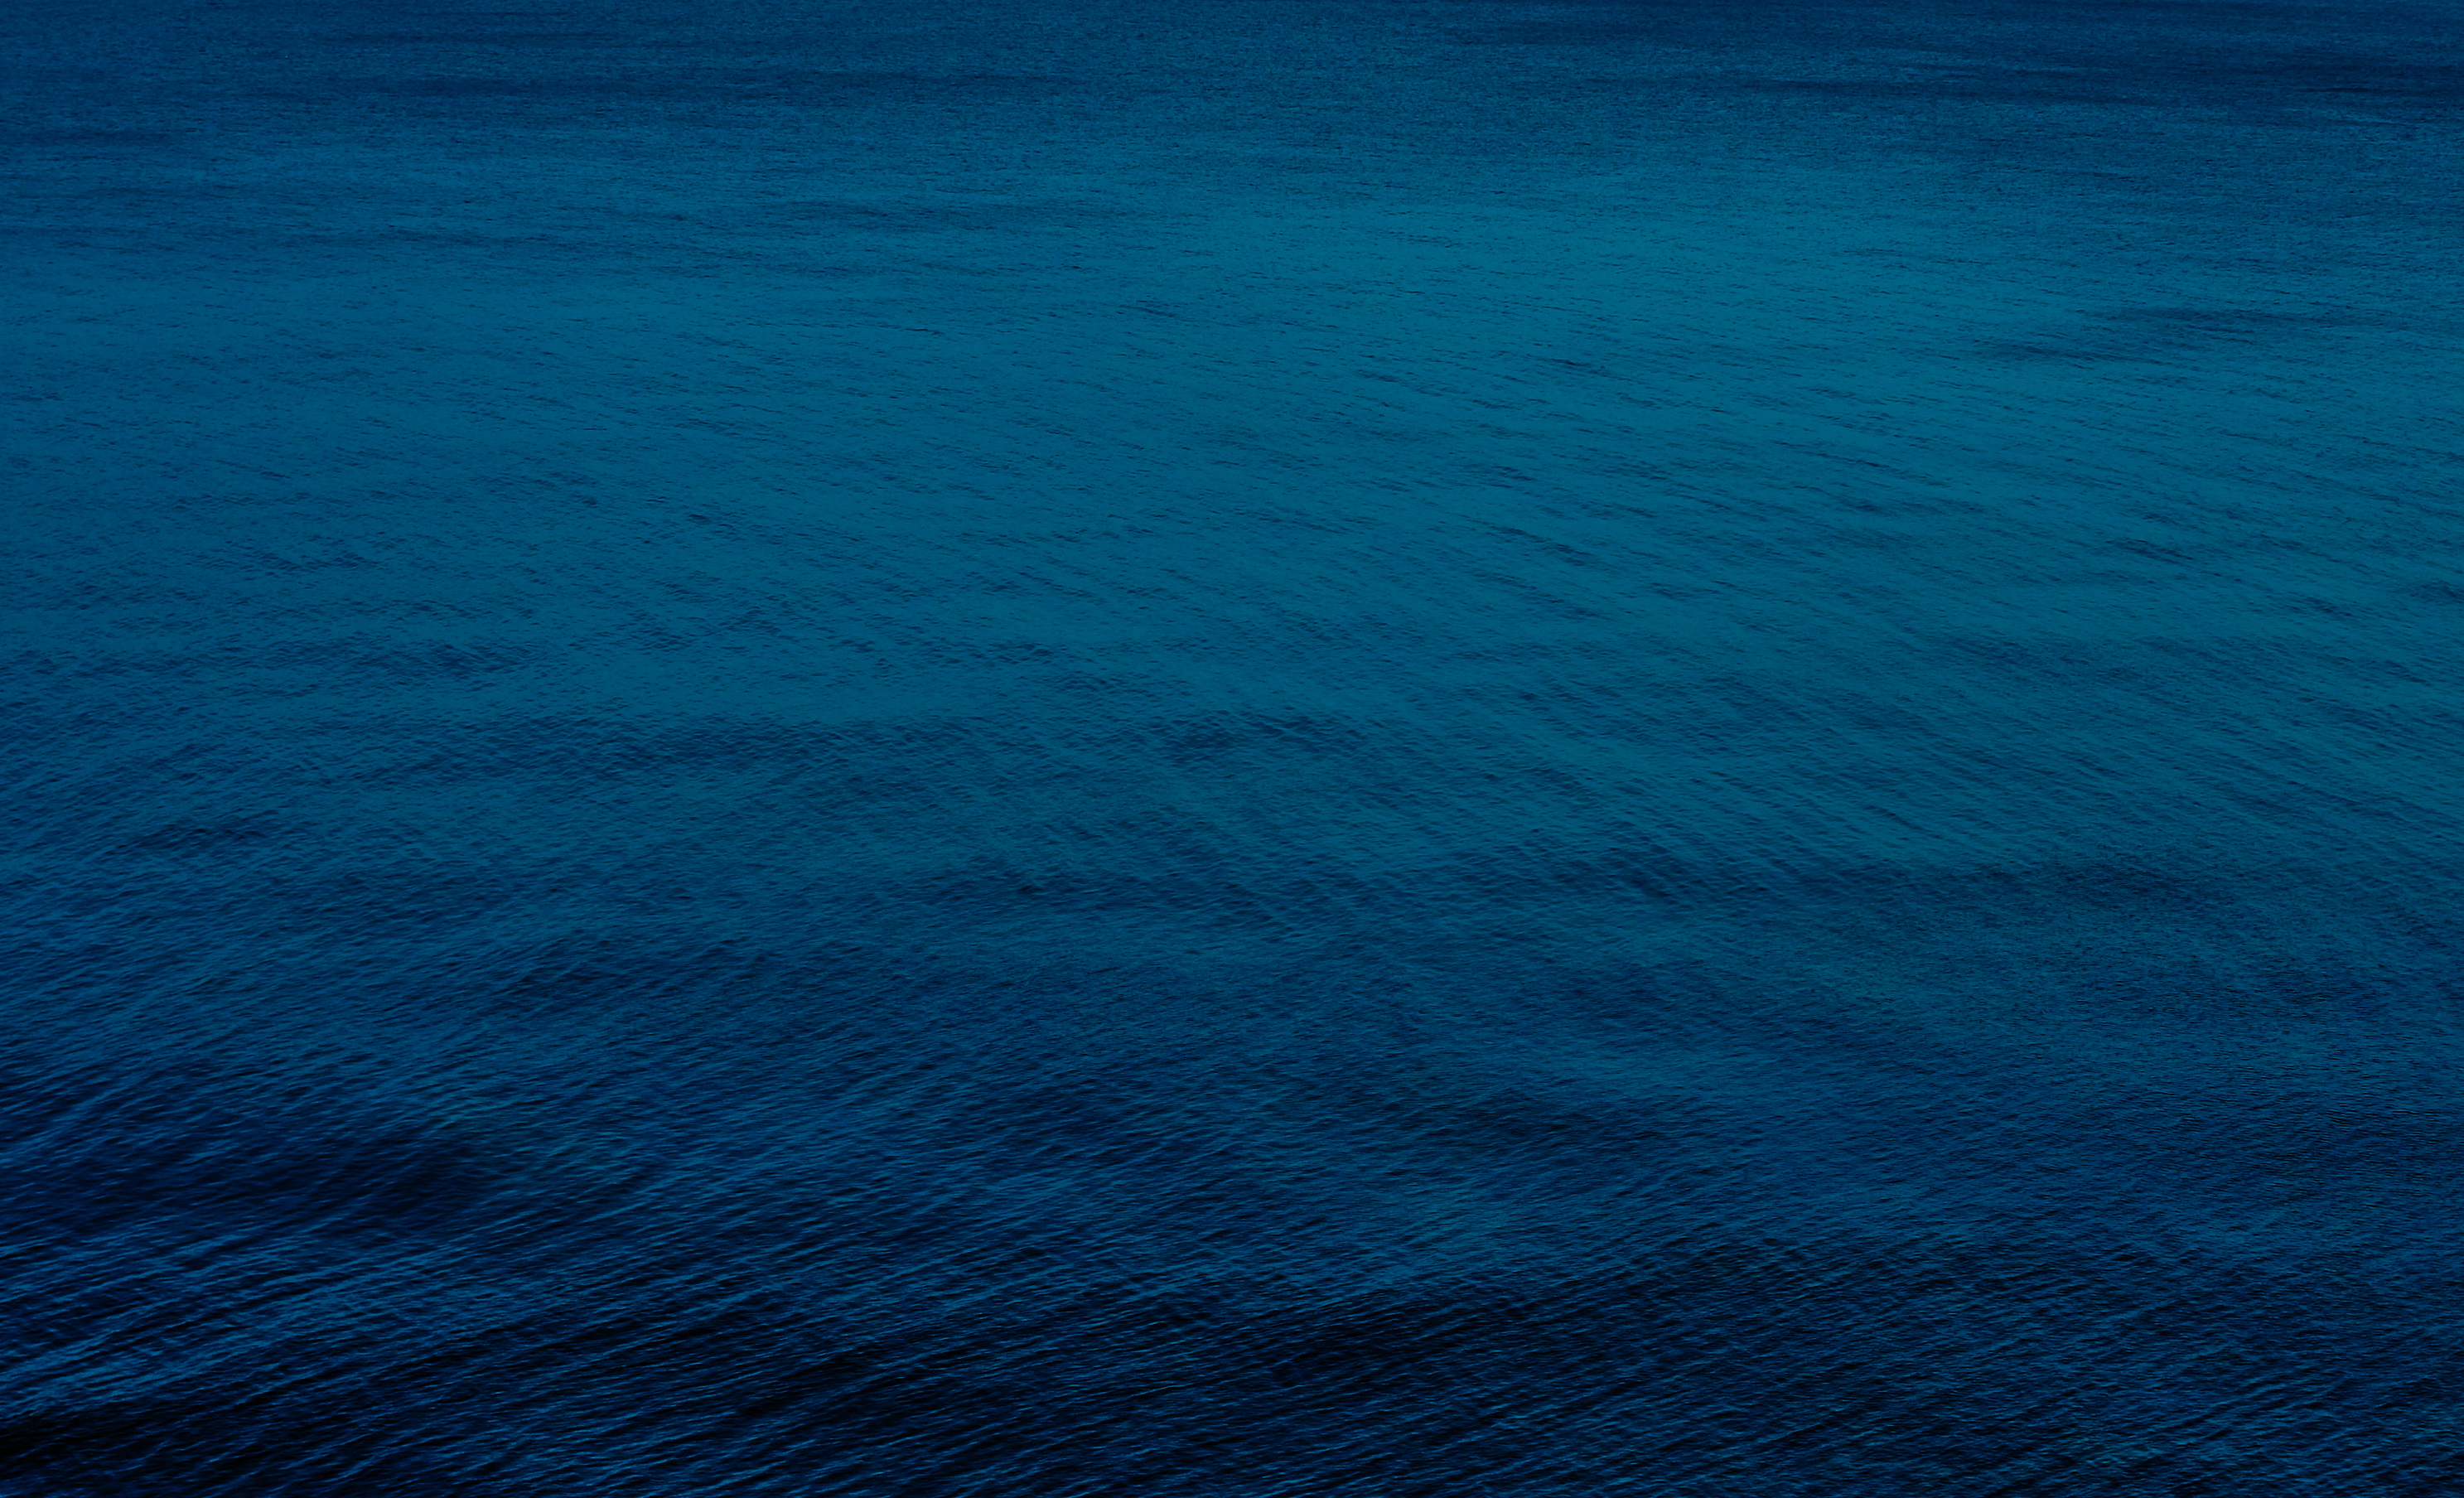
sea, coast, water, ocean, horizon, sky, wave, ripple, underwater, reflection, blue, body of water, wind wave